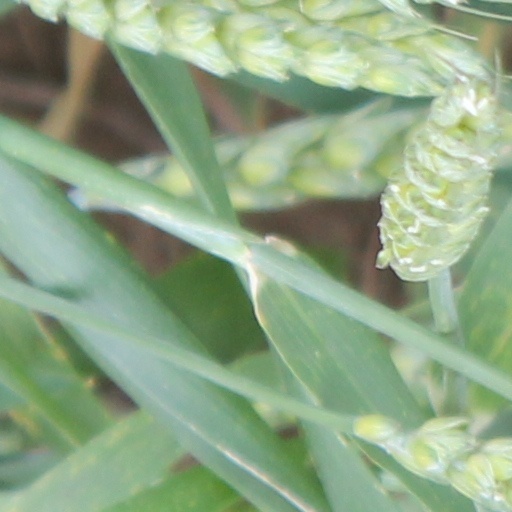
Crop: wheat